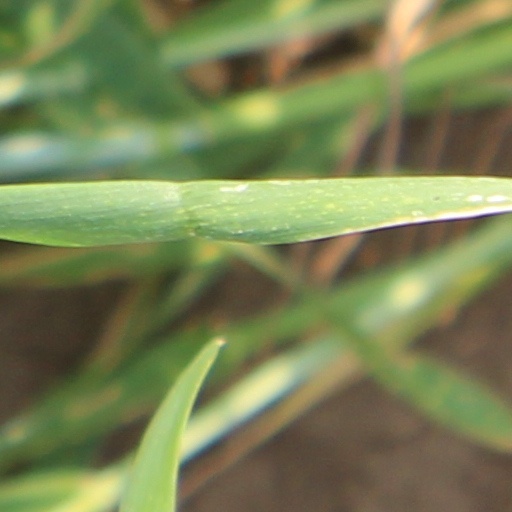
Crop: wheat